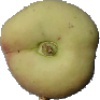
Label: Peach Flat 1